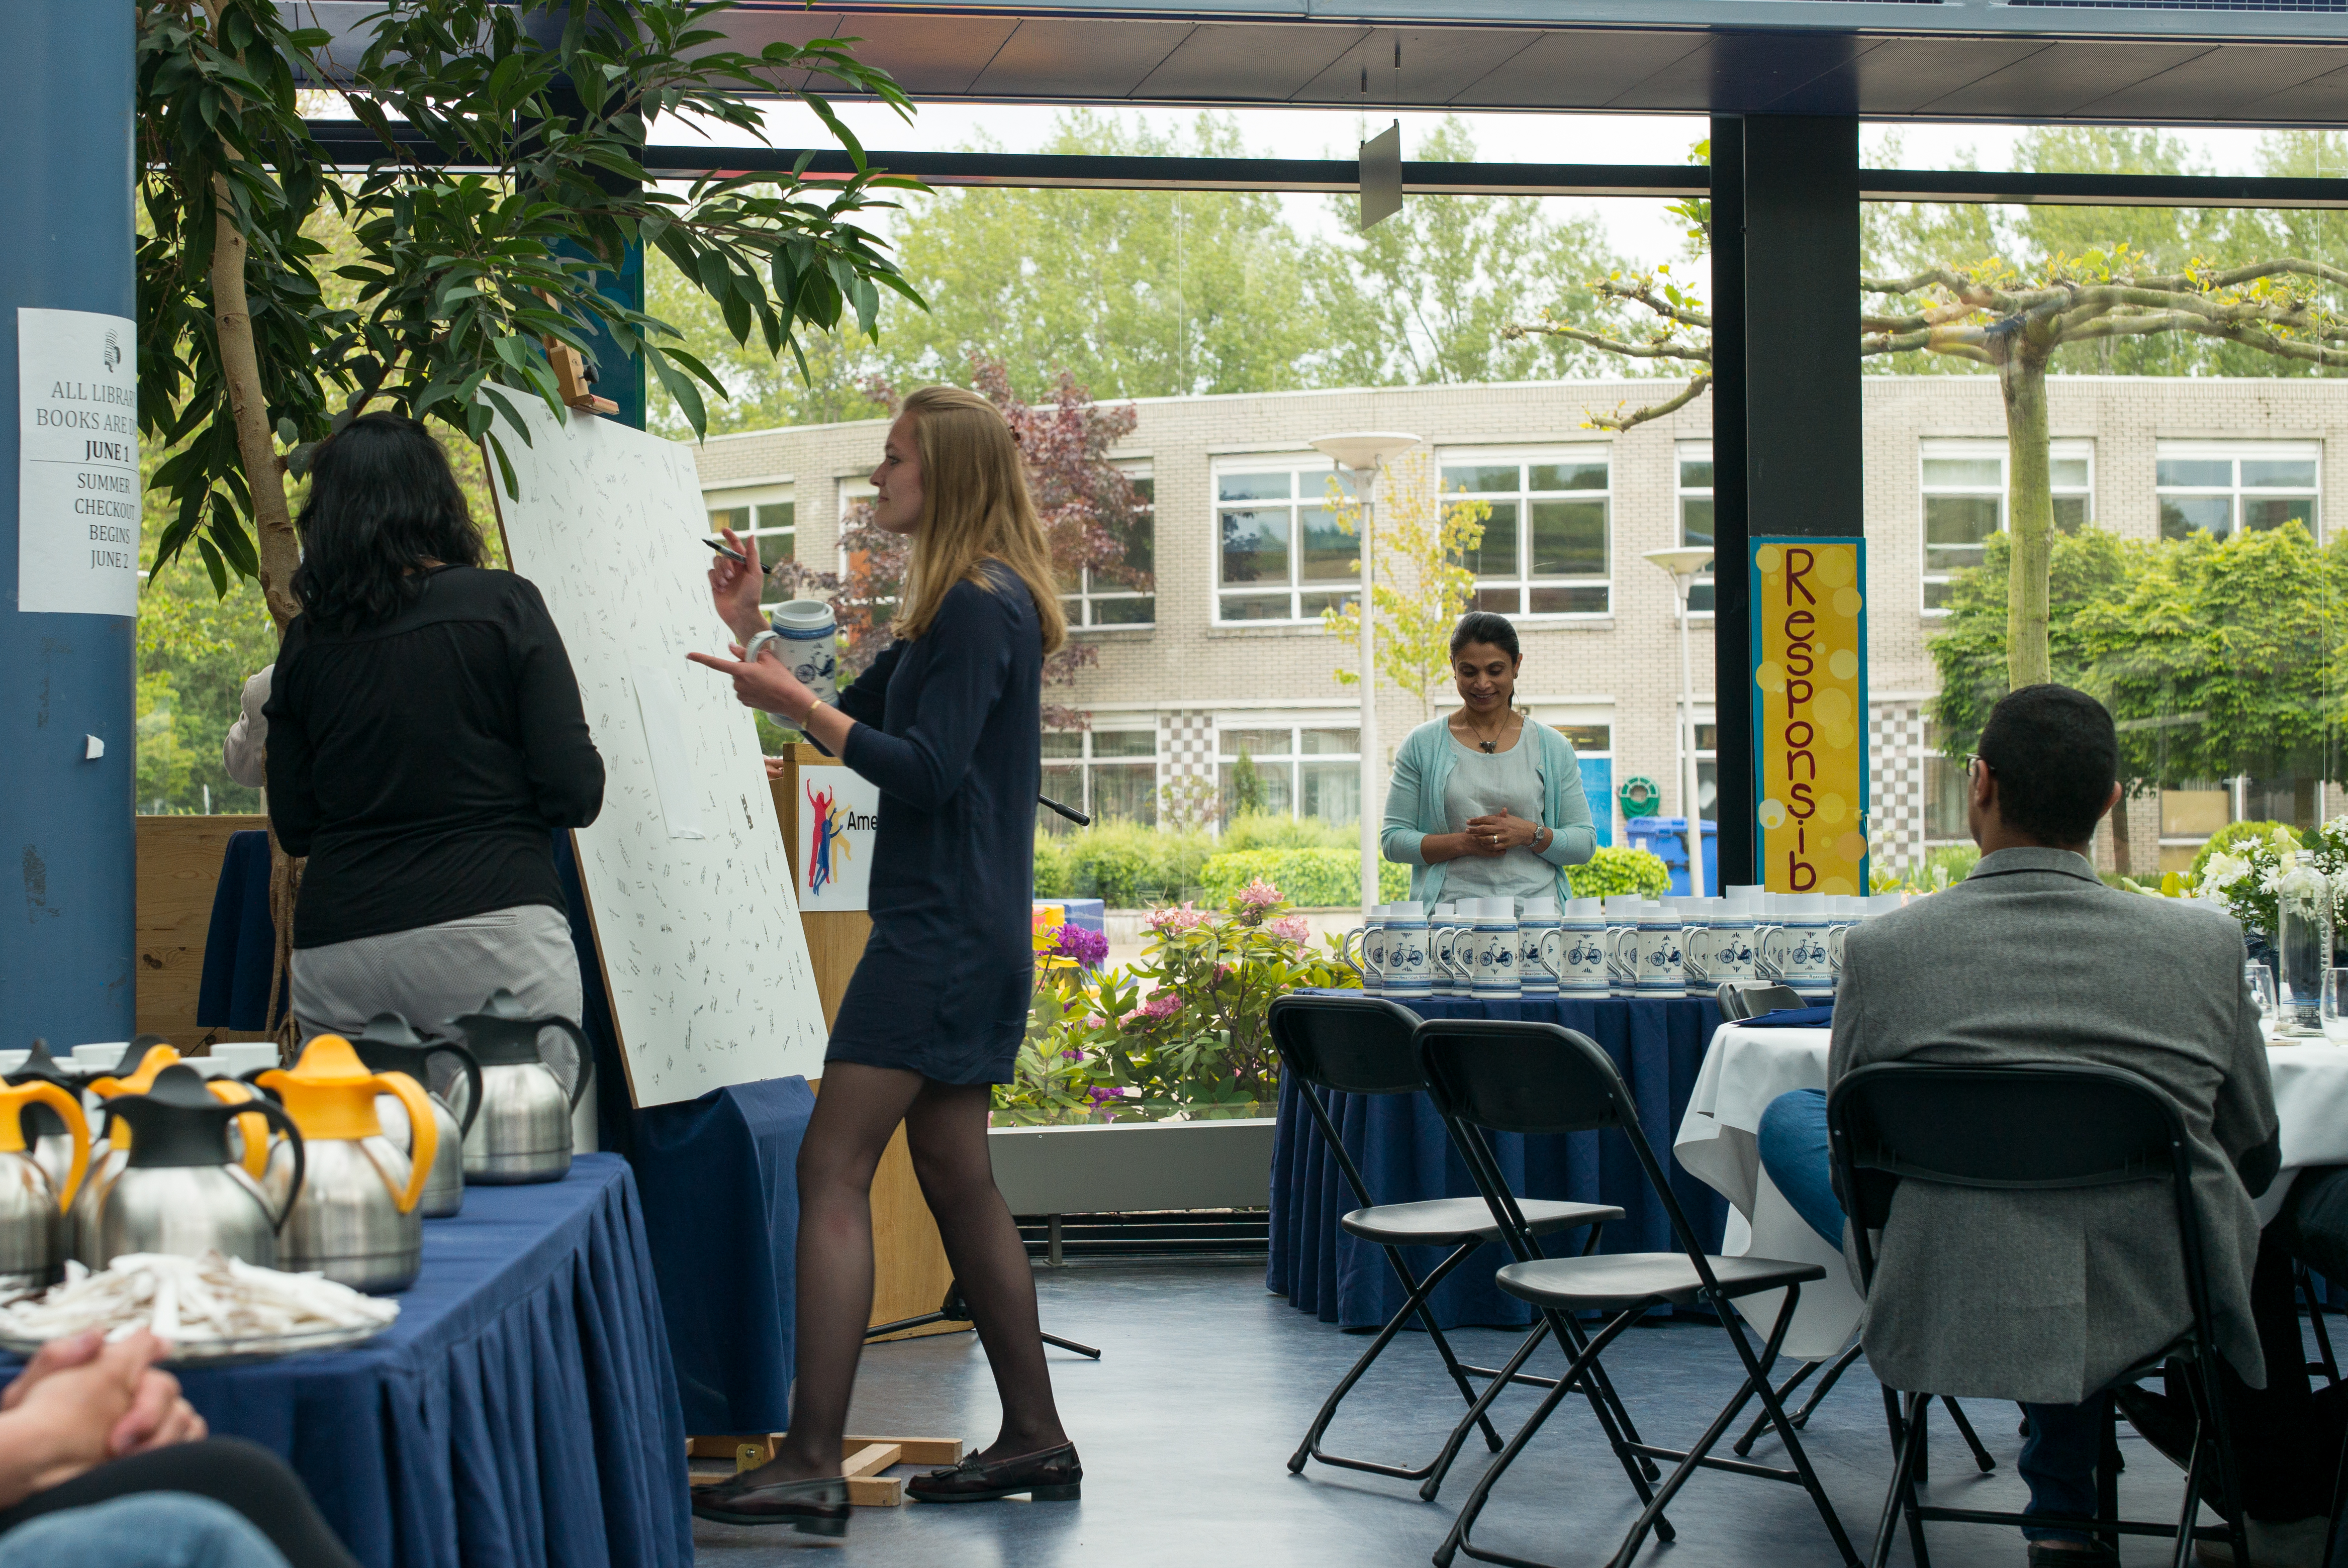
restaurant, europe, meal, high, community, ash, lunch, holland, hague, netherlands, international, m, american, students, cap, 50, school, senior, leica, 240, summilux, wassenaar, graduation, gown